Dhevana An'bi

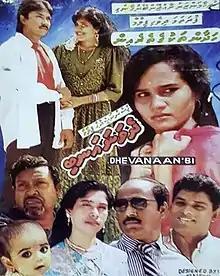
Official film poster

Dhevana An'bi (trans: "Second wife") is a 1994 Maldivian family drama film directed by Ibrahim Rasheed. Produced by Hussain Rasheed under Farivaa Films, the film stars Chilhiya Moosa Manik, Hassan Afeef and Mariyam Haajara in pivotal roles. Filming took place in Kochi, India and was released on 28 March 1994.